Share Now

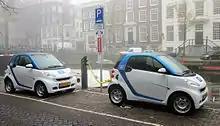

In most cities, Share Now offered only two-passenger vehicles, namely two types of Smart Fortwo "car2go edition" vehicles: gasoline-powered, and electric-powered. The gasoline-powered cars can be found in three variants based on roof configuration: "original" with integrated solar panel roof; "upgraded" with a panoramic polycarbonate roof and power side mirrors; and "new" featuring a standard roof. Electric Share Now models were currently available in several markets, had a range of , and needed to be recharged every two or three days.